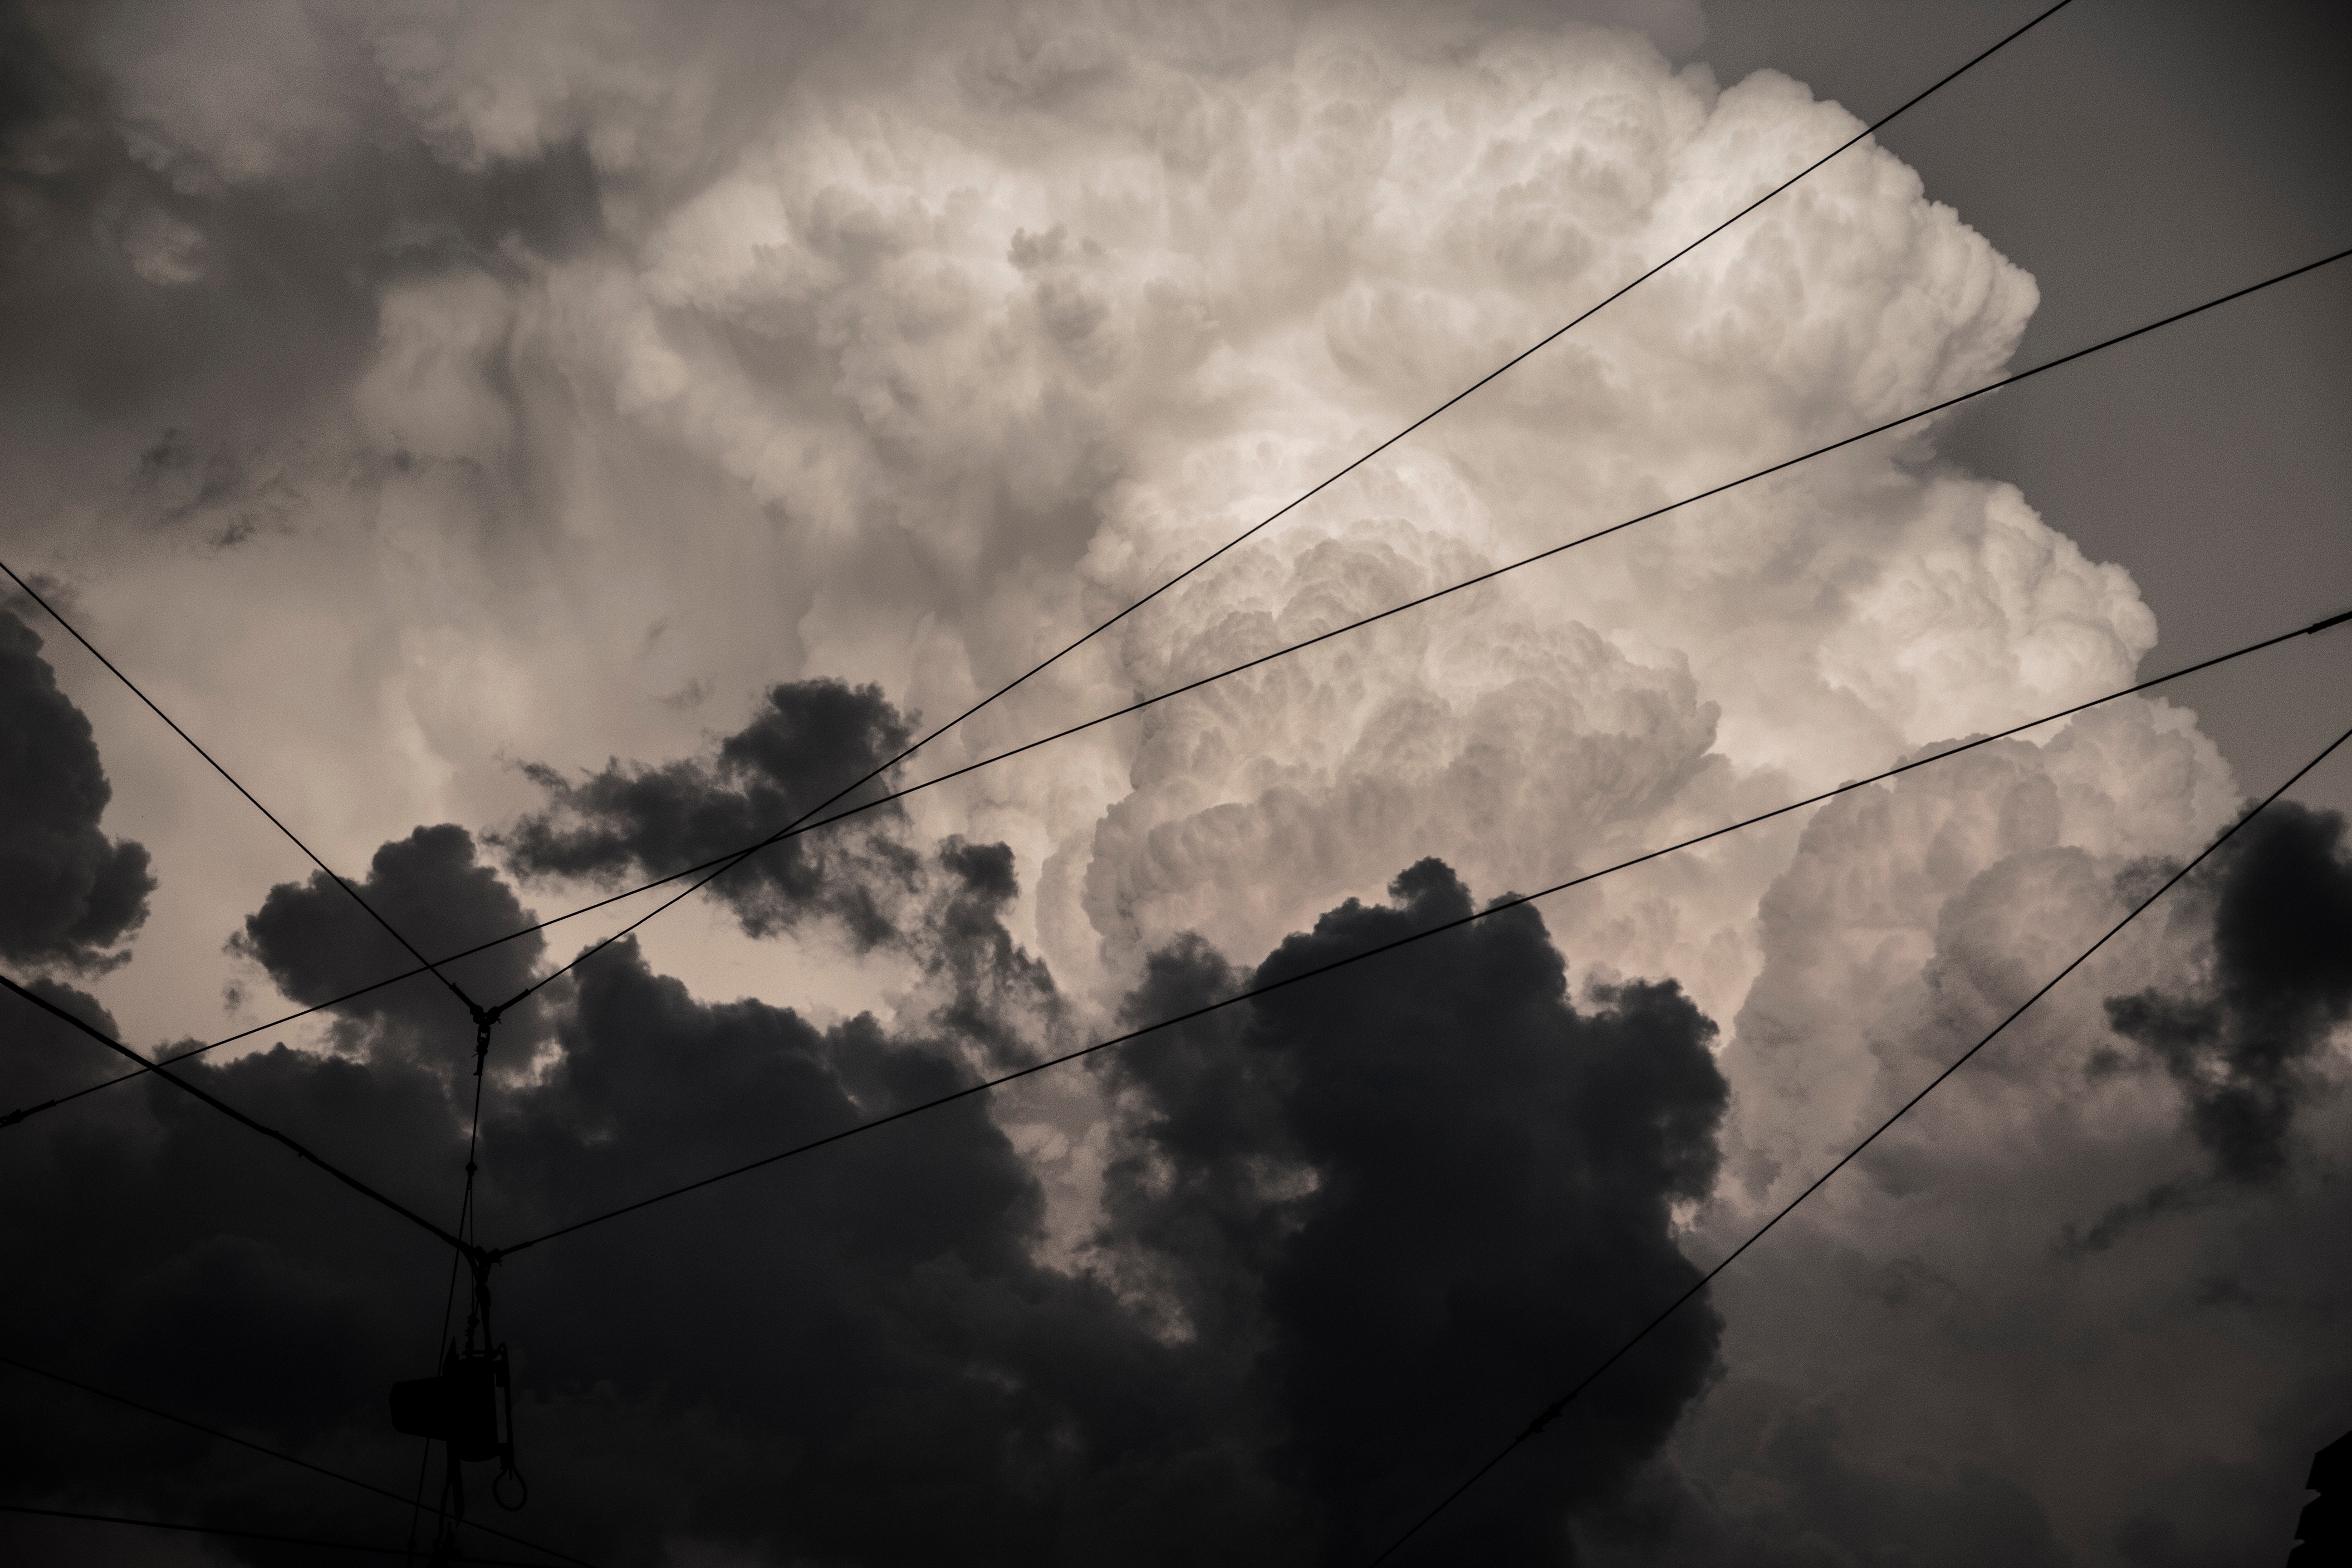
light, cloud, black and white, sky, sunlight, atmosphere, line, darkness, monochrome, shape, meteorological phenomenon, monochrome photography